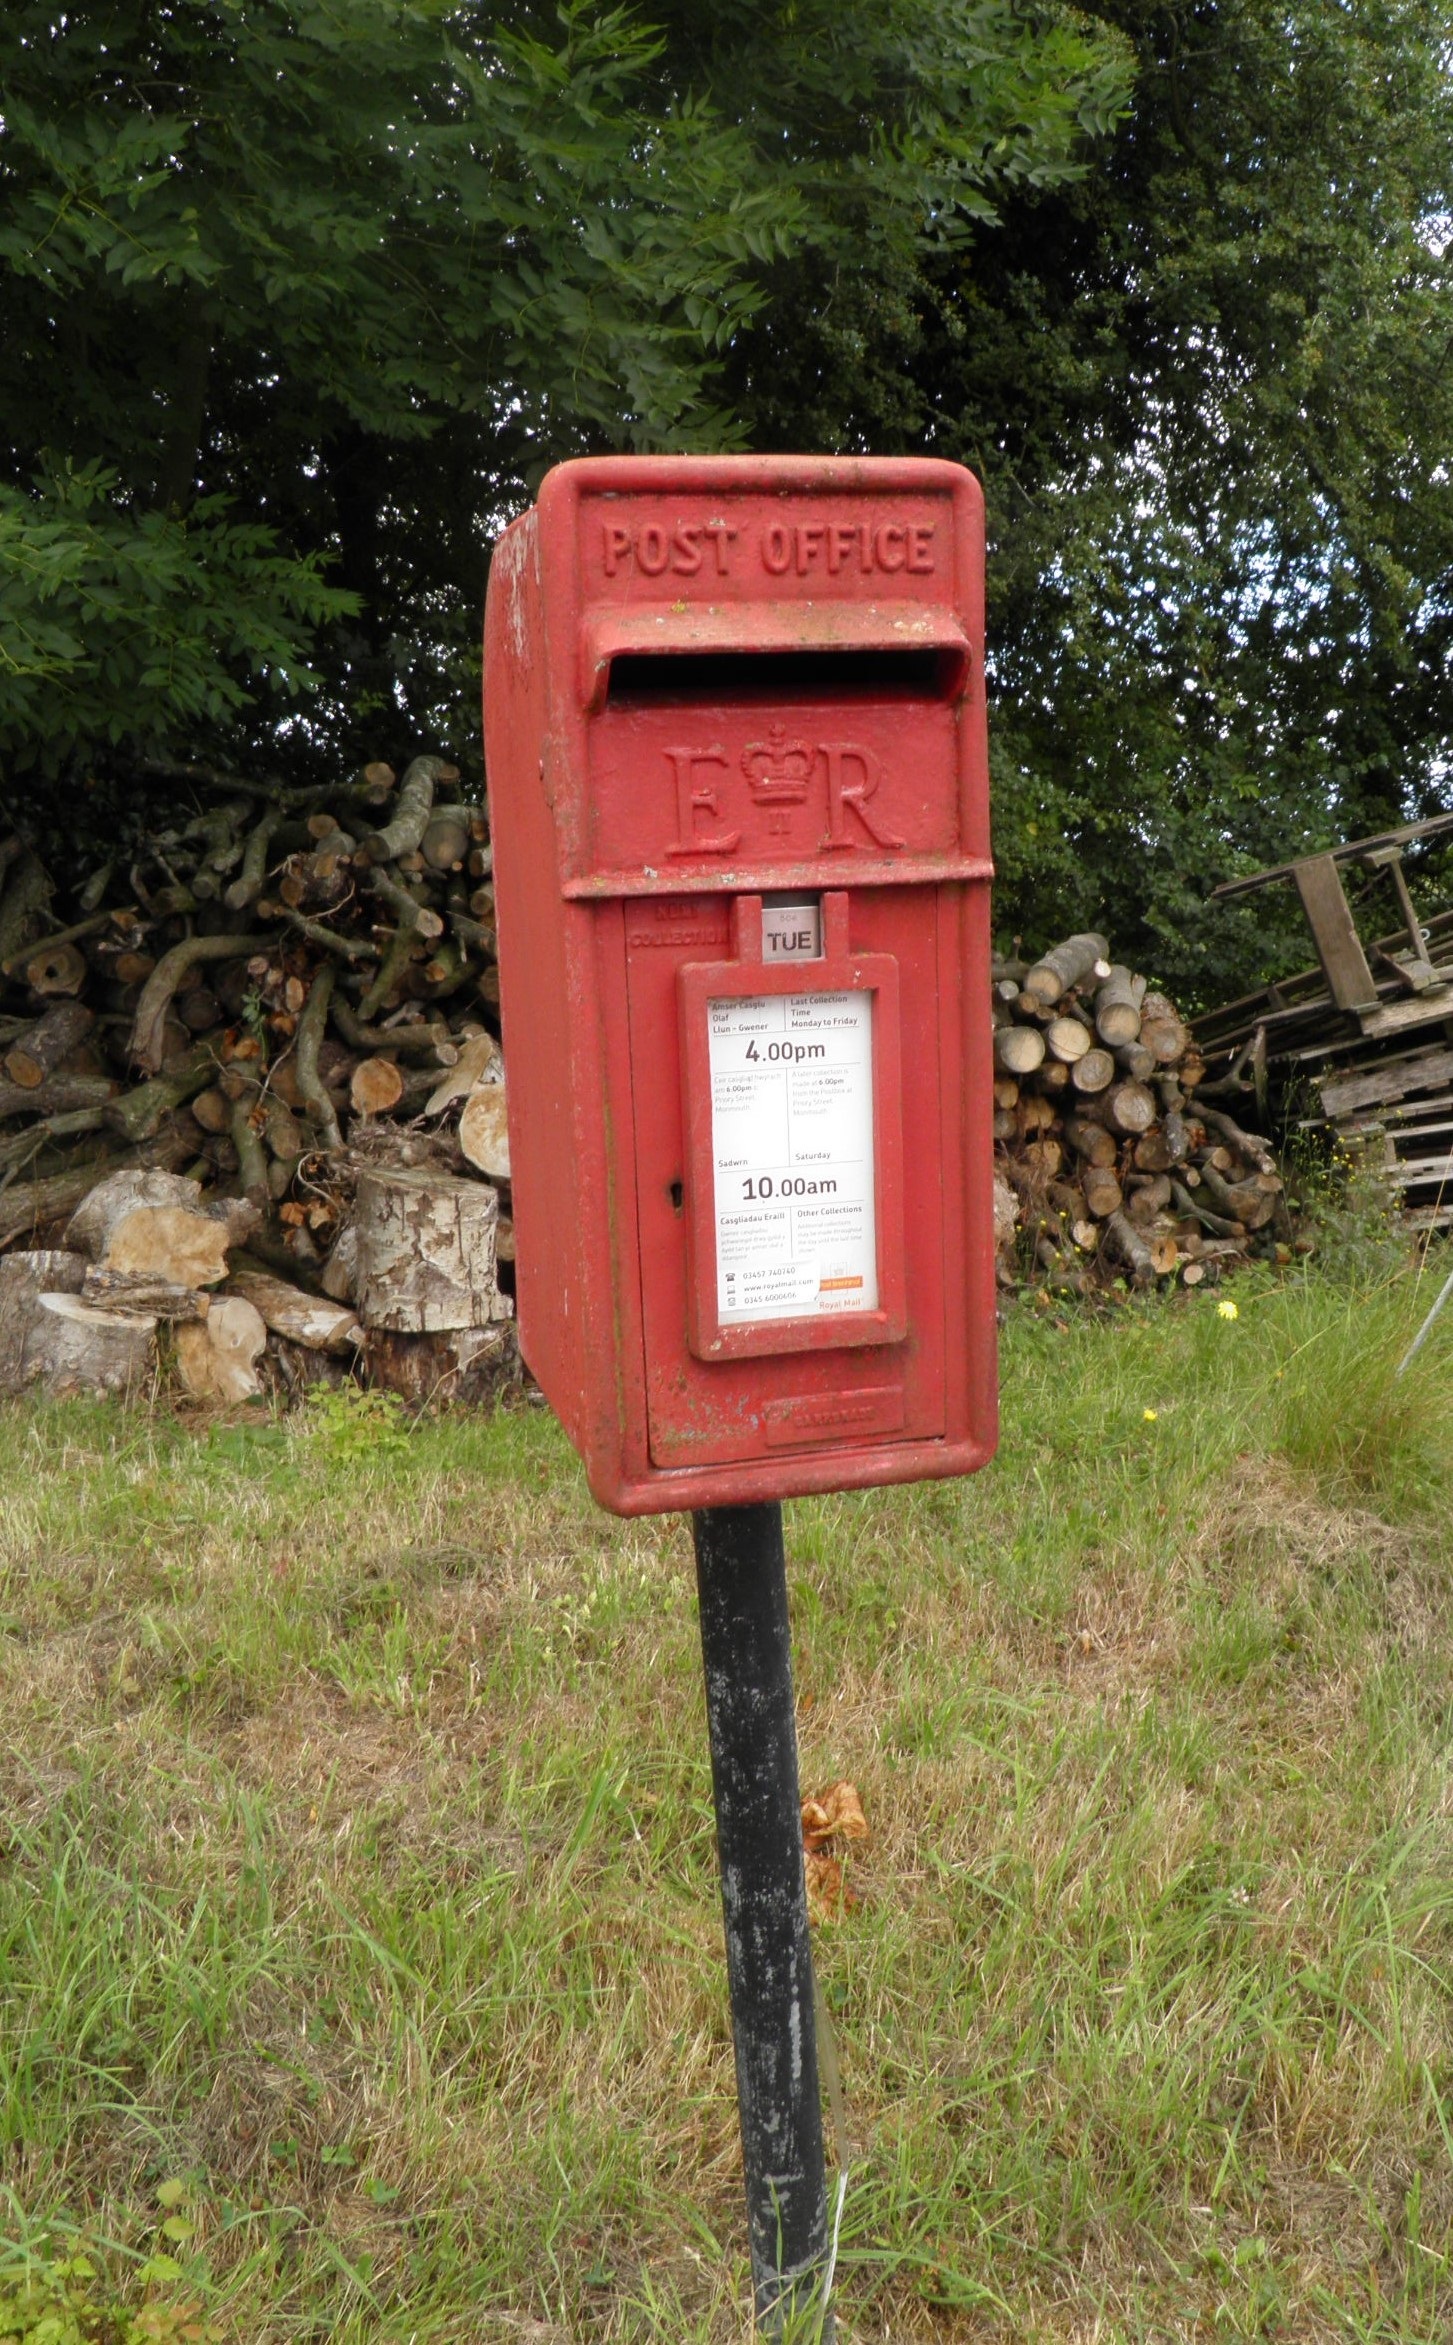
trail, vintage, retro, old, rural, red, letter, metal, communication, box, mailbox, mail, letter box, design, litter, outhouse, postal, british, postbox, english, britain, classic, traditional, letterbox, delivery, man made object, post box, outdoor structure